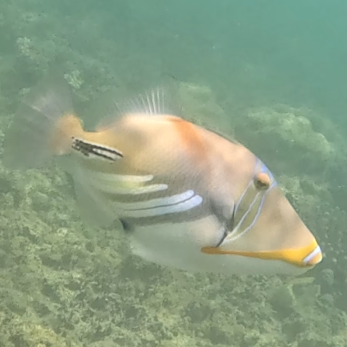
Rhinecanthus aculeatus (Lagoon Triggerfish)